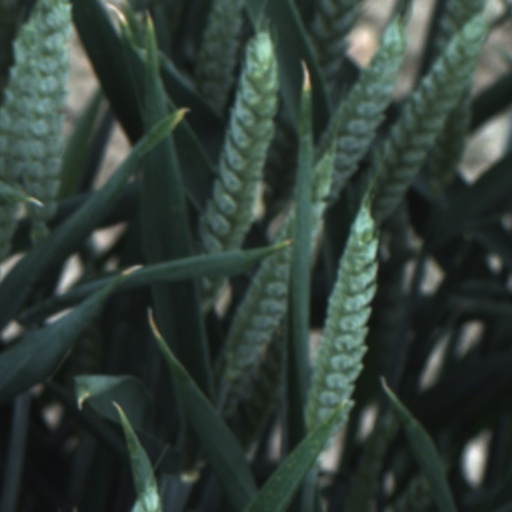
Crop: wheat